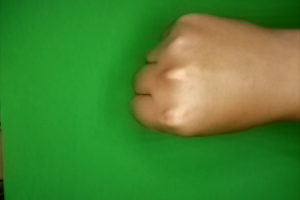
Label: rock